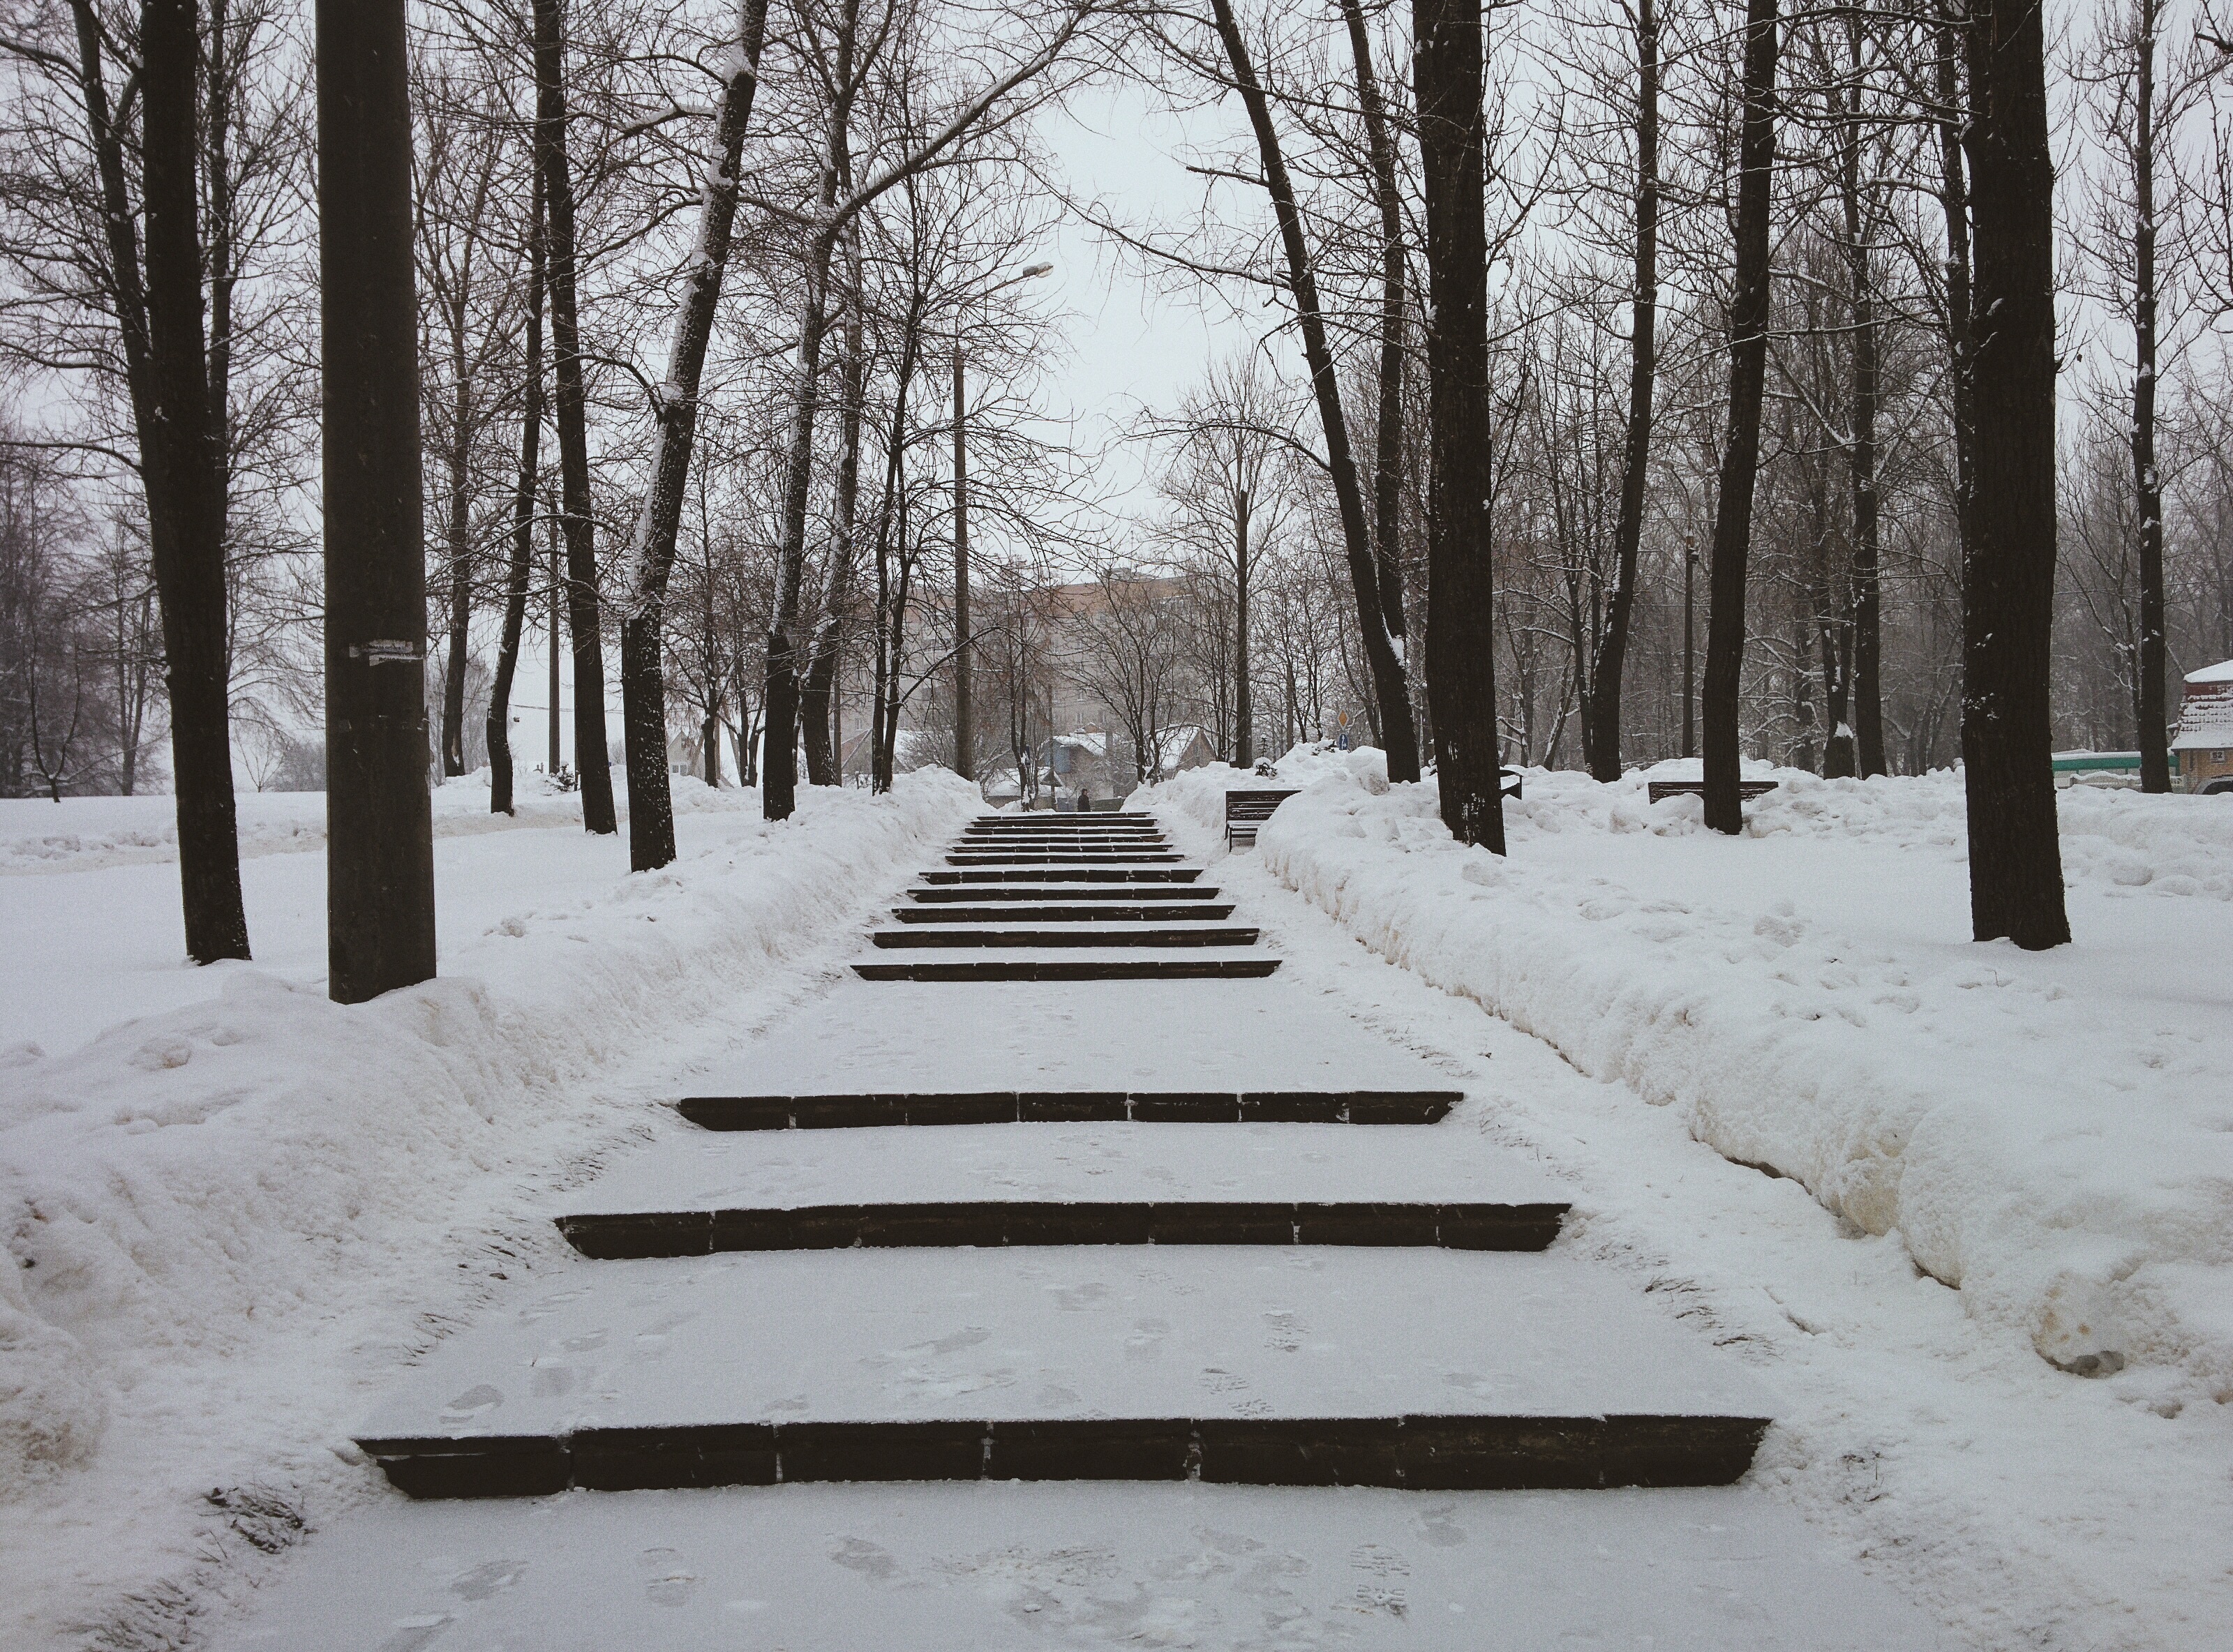
tree, snow, winter, weather, season, blizzard, freezing